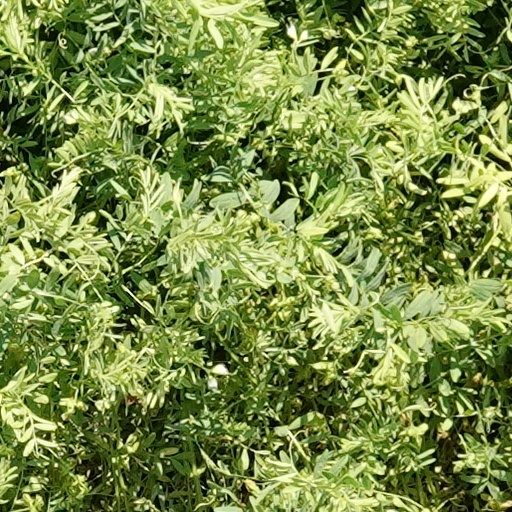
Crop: wheat